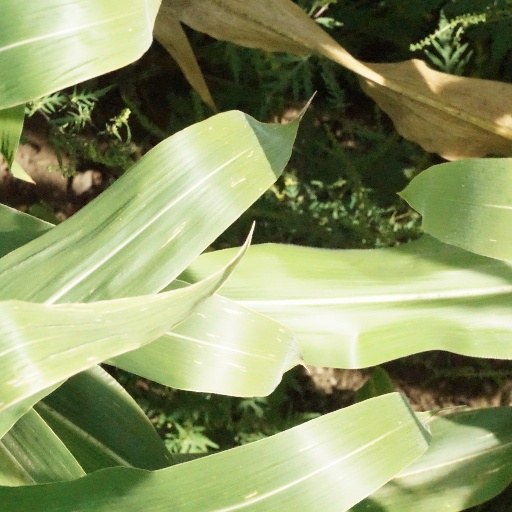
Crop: maize; corn